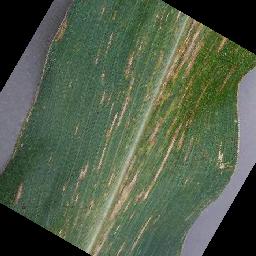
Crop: corn
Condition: (maize)_cercospora_spot_gray_spot